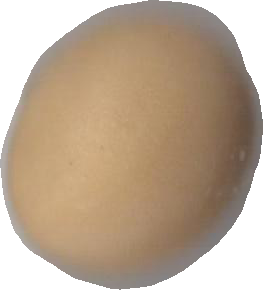
Variety: Dega